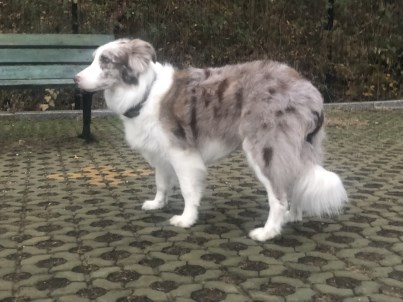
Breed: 2594-n000109-Border_collie